François de Pâris

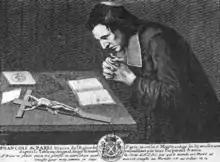
François de Pâris, Diacre Paris

François de Pâris retired to a modest house , Paris, where he led a very austere life. Indeed, his living condition was so lowly that he "lodged in a hutch of planks set up in a courtyard, wore a hair shirt, and ate one meal a day, all while knitting stockings for the poor and giving advice to those who asked for it. He modeled himself after St. Francis and was apparently considered a local saint by many. His life has been described as one of "heroic humility".